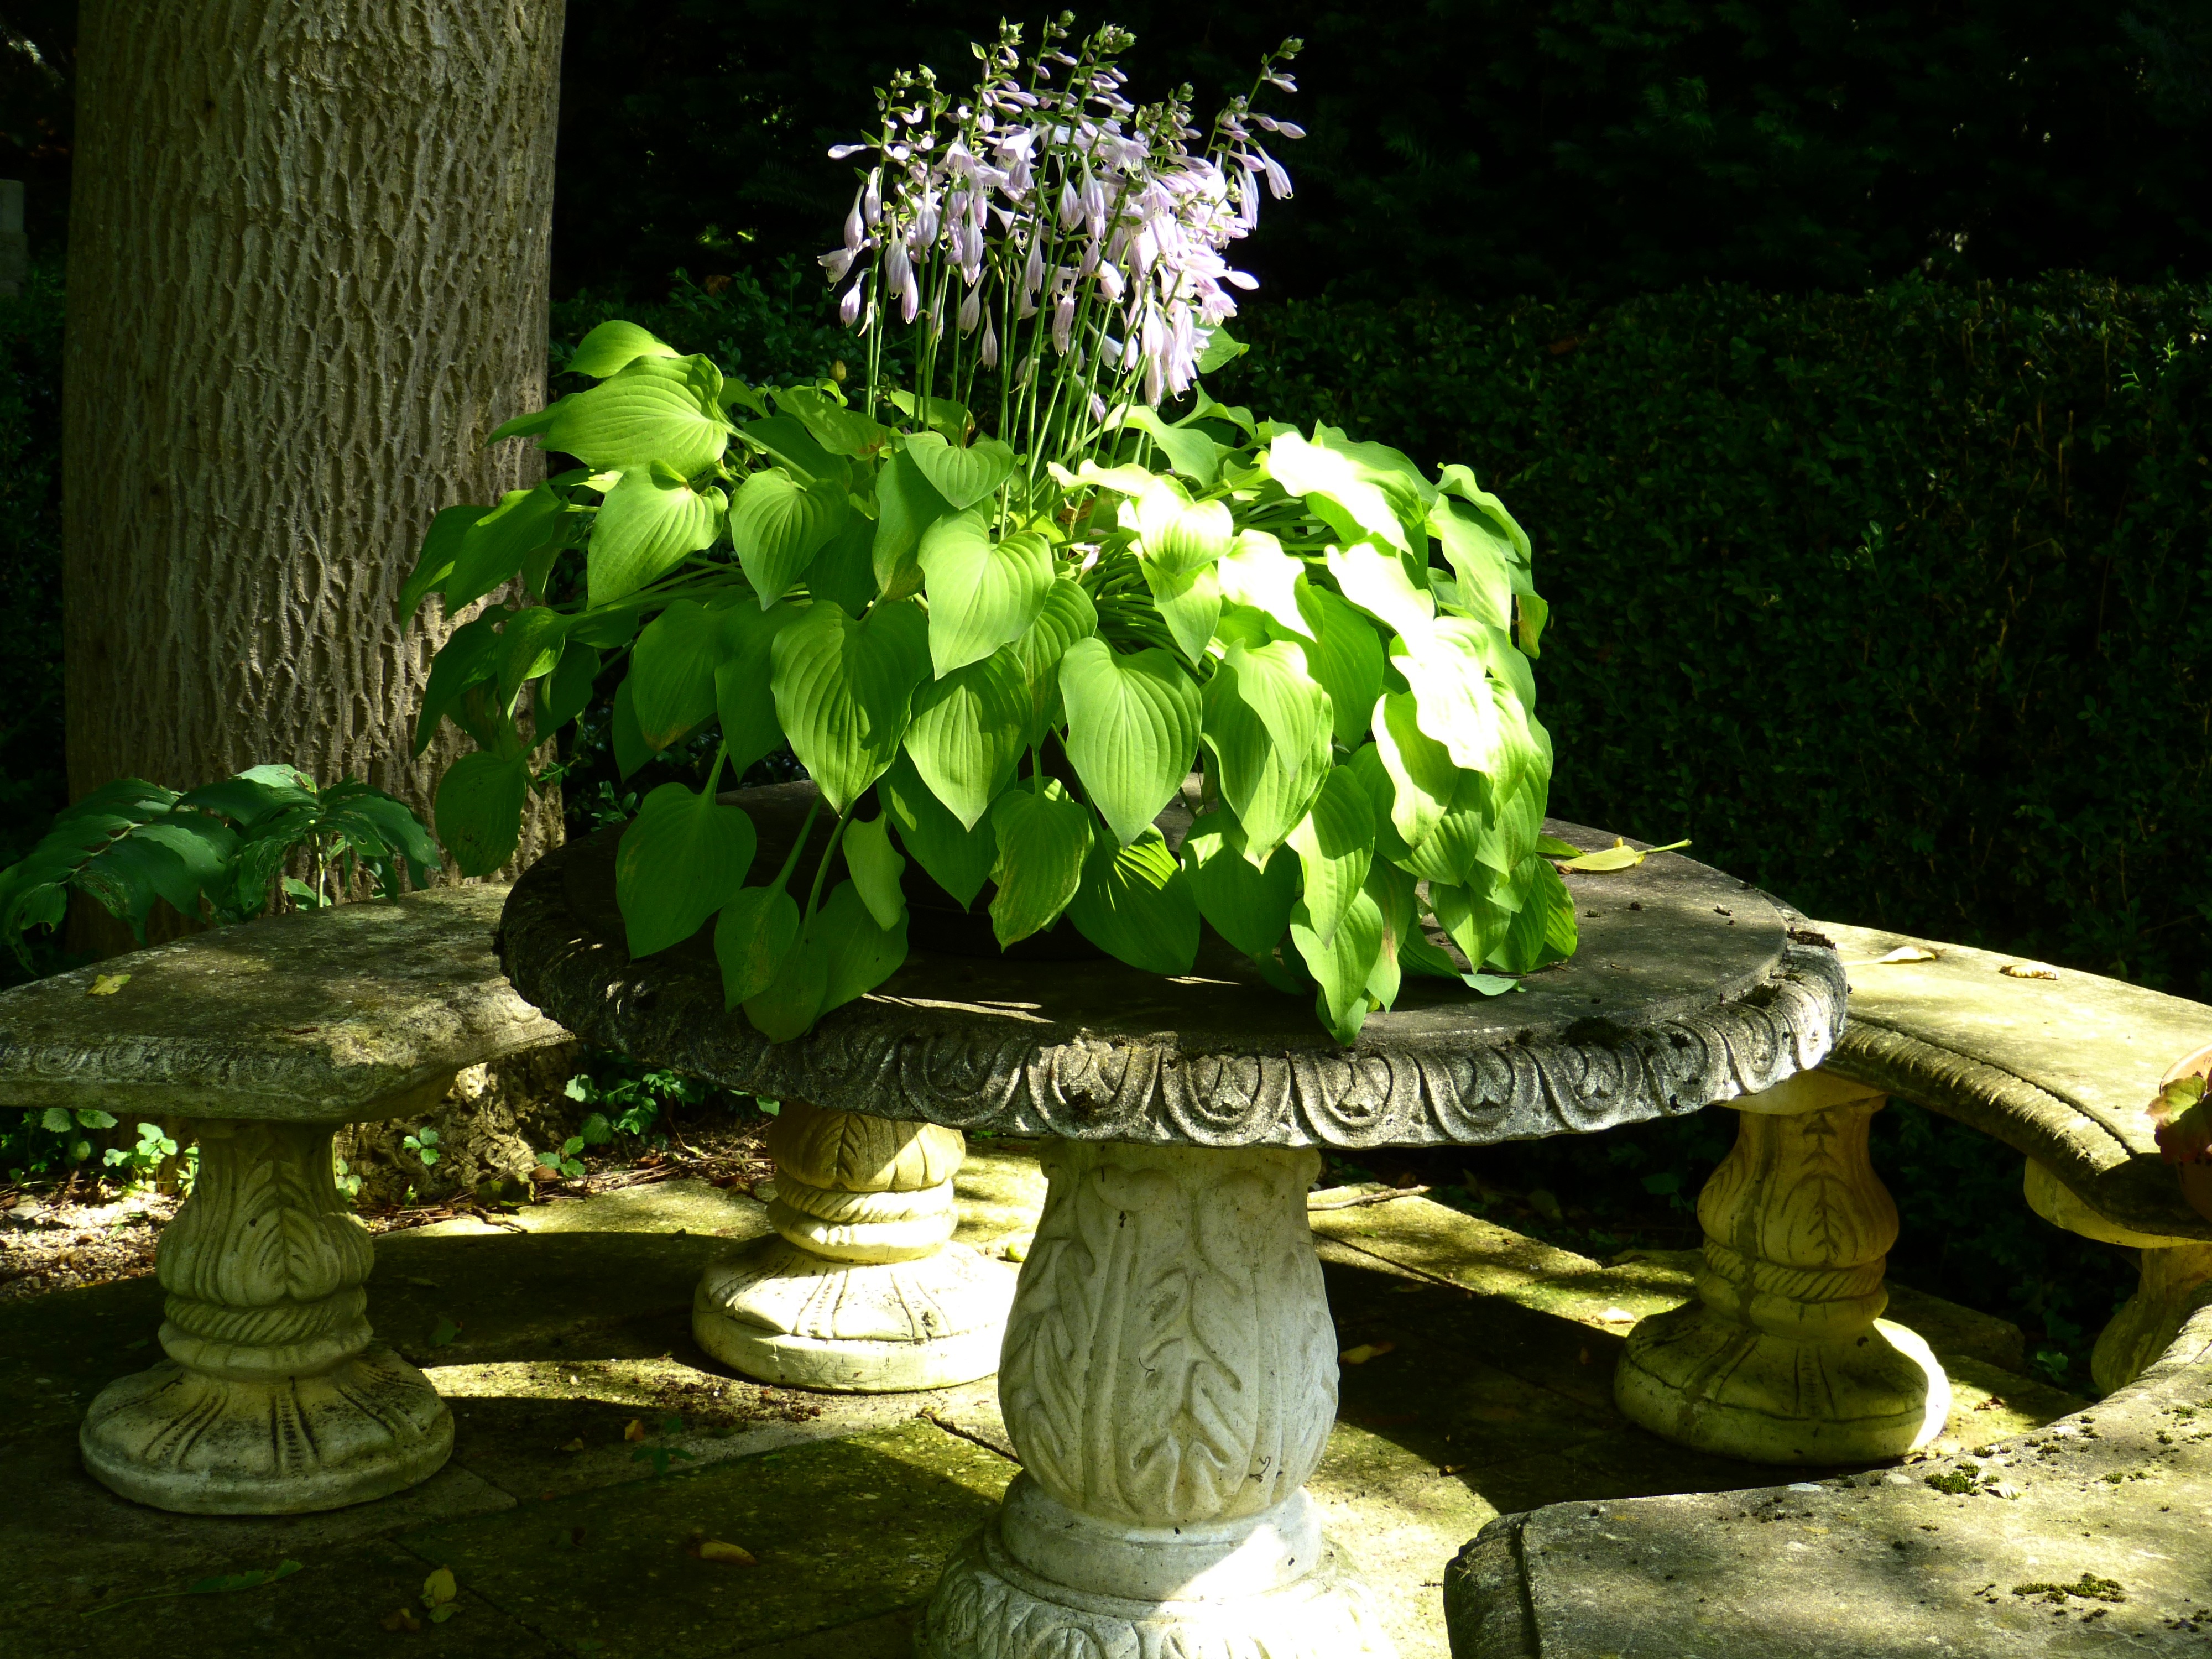
light, plant, flower, green, shadow, backyard, romantic, botany, garden, cookie, flora, houseplant, stalk, leaves, hosta, liliaceae, yard, idyll, floristry, water feature, asparagales, depend, light purple, garden bench, seating area, plantain lily, bell shaped, asparagaceae, floral design, sweetheart lily, agavengew chs, leaf foliage plant, helllila, flower arranging, stone table